Malbork Voivodeship

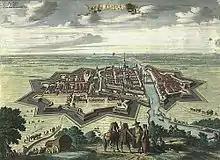
Elbląg, the largest city of the voivodeship, in the 18th century

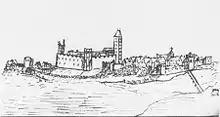
Sztum, royal town and county seat, mid-18th century drawing

The largest city of the voivodeship was Elbląg, which as one of the largest and most influential cities of entire Poland enjoyed voting rights during the Royal free elections. Other cities were Malbork, Sztum, Kiszpork, and Tolkmicko, and all cities in the voivodeship were royal cities of Poland.